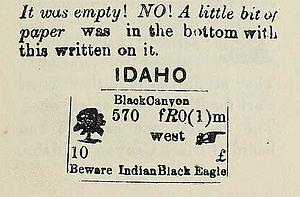
Emblèmes moraux est un recueil de poèmes de Robert Louis Stevenson illustré par l'auteur. Il se composait initialement de deux petites plaquettes de poésies et de gravures, toutes deux publiées à quelques dizaines d'exemplaires à Davos en 1882. Stevenson en est à la fois l'auteur, l'illustrateur, le graveur et, en association avec son beau-fils Lloyd Osbourne, alors âgé de treize ans, l'éditeur. Le titre d'Emblèmes moraux a été repris pour une édition collective posthume, publiée en 1921, rassemblant plusieurs plaquettes de Stevenson, pour la plupart illustrées par lui et initialement imprimées à Davos, entre 1881 et 1882, par Lloyd Osbourne. Les éditions originales des Emblèmes moraux, très rares, sont recherchées et appréciées tant pour leurs qualités graphiques et littéraires que pour leur dimension ludique.